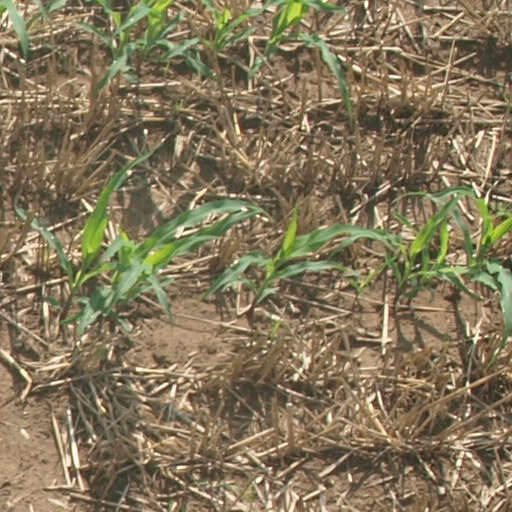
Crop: maize; corn